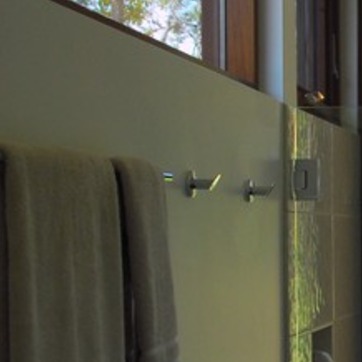
Material: metal